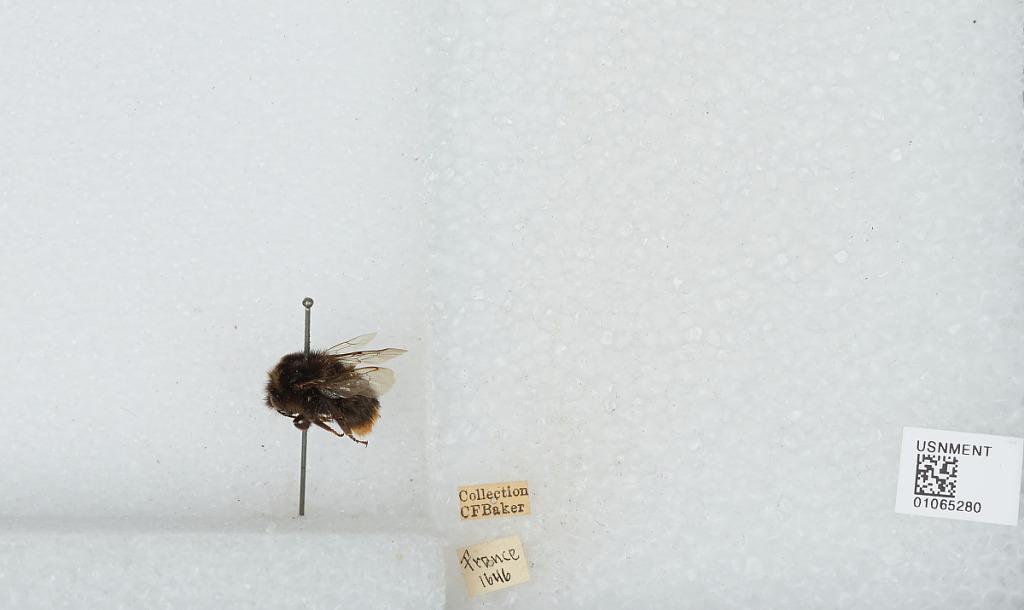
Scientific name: Bombus sp.
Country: France